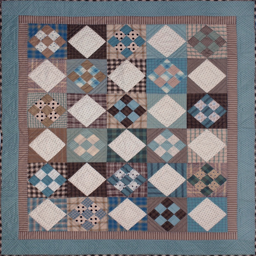
person , a quilt i made for my friend when she had her baby ... person .